Prof: Alan Turing Decoded

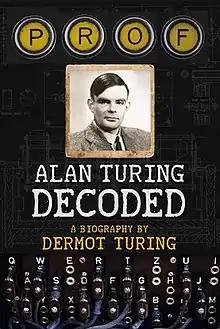
First edition cover

Prof: Alan Turing Decoded is a 2015 biography of Alan Turing, a 20th-century mathematician and computer scientist, authored by his nephew Dermot Turing. Written in a non-academic style, it begins with Turing's family history and early childhood, continuing with his contributions to Britain's cryptanalysis and encryption efforts in World War II and culminating in Turing's conviction for homosexuality and his later suicide.